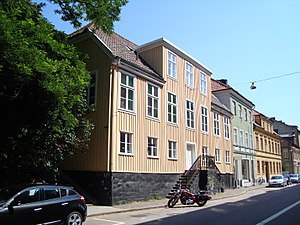
Tornérhjelmska huset
Tornérhjelmska Huset set fra Fågelsångsgatan.
Tornérhjelmska huset er en bygning fra 1804 beliggende i Fågelsångsgatan i Helsingborg. Bygningen er en af få træbygninger i det centrale Helsingborg og blev udpeget som byggnadsminne 1967.